Modi'in Illit

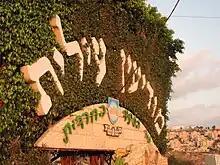
Welcome sign for Modi'in Illit, with the small inscription, "Haredi City of the Future". The homes of Kiryat Sefer and its water towers are in the background.

Situated in the West Bank, north of Modi'in, Modi'in Illit lies from the Green Line, and from the 443 highway. Located in the foothills of the Judean Mountains 286 meters (938 feet) above sea level, Modi'in Illit has mild winters and hot, dry summers with temperatures averaging during the day. Modi'in Illit's immediate neighbors are moshav Matityahu, Lapid, and Hashmonaim.